Wutach (river)

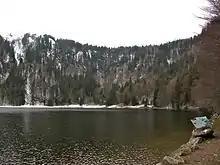
The Feldsee and Feldsee Waterfall (centre)

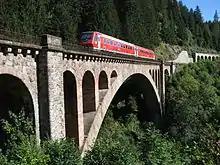
The Gutach Bridge on the Höllental Railway

From the Titisee the sluggishly flowing meadow river is called the Gutach ("good stream"). Before Neustadt it swings sharply through 90° to the right and heads southeast in the direction of the almost equally large Josbach/Langenordnach. Below the town, two large bridges cross the valley: the Gutach Viaduct carrying the B 31 and the "Gutach Bridge" with the Höllental Railway. From here on the river rushes through an ever deepening gorge.